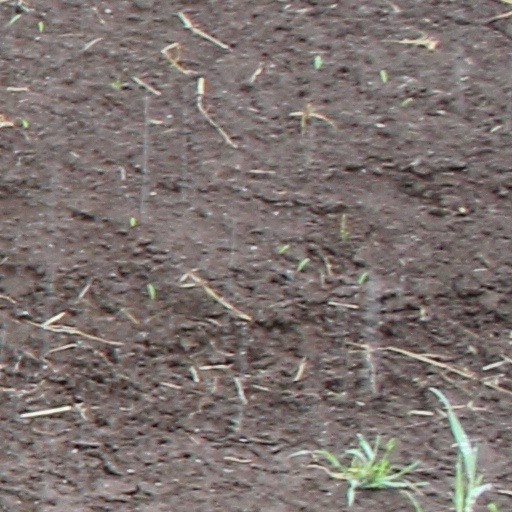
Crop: wheat